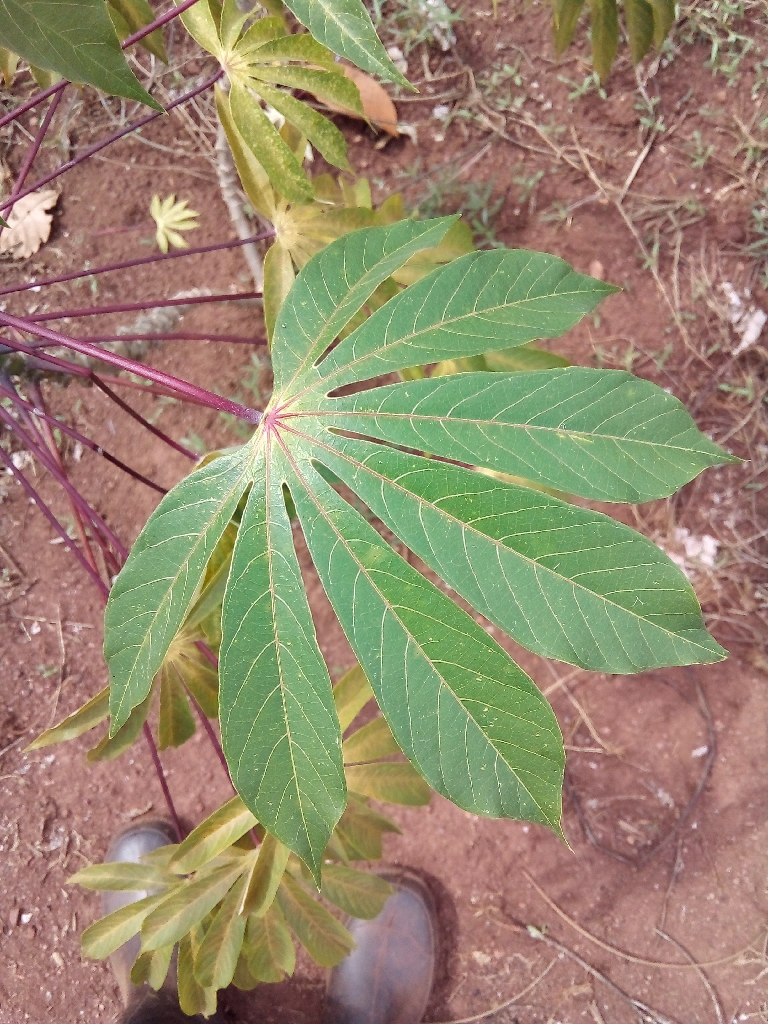
Label: healthy